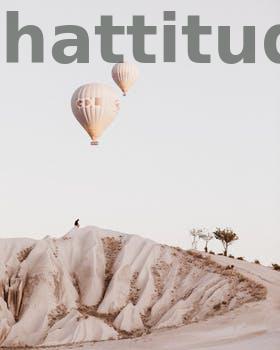
Label: Watermark